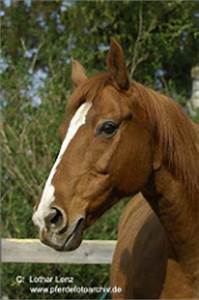
Label: horse